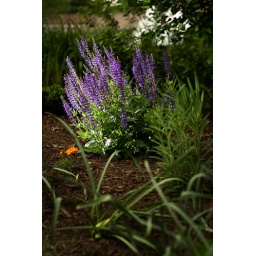
Strobist: Dropped the ambient down 11/2 stops. Lit the flowers with a bare SB-26 @ 1/2 power. Triggered by PW.